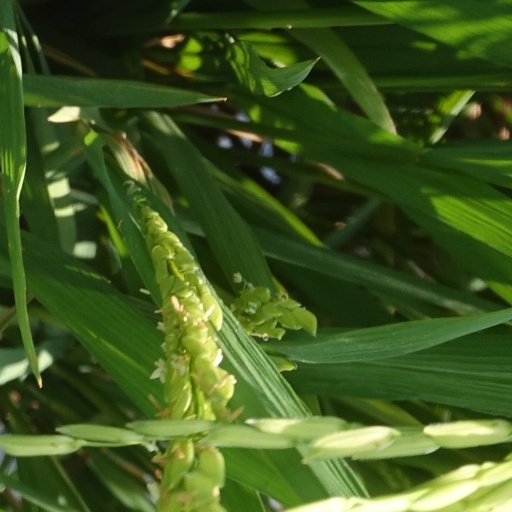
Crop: rice